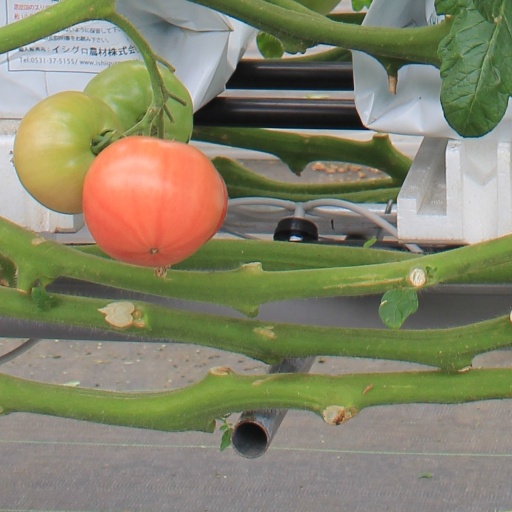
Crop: tomato